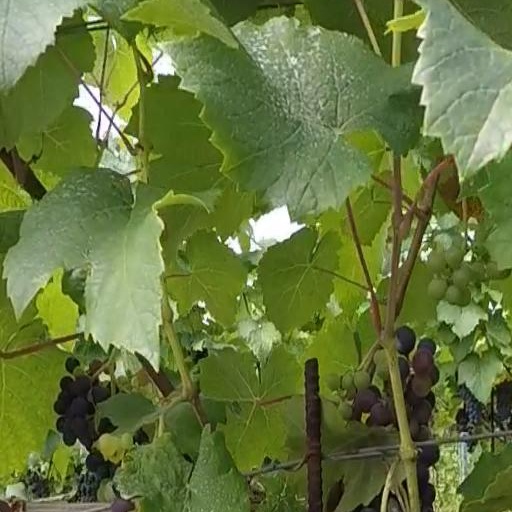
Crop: grape